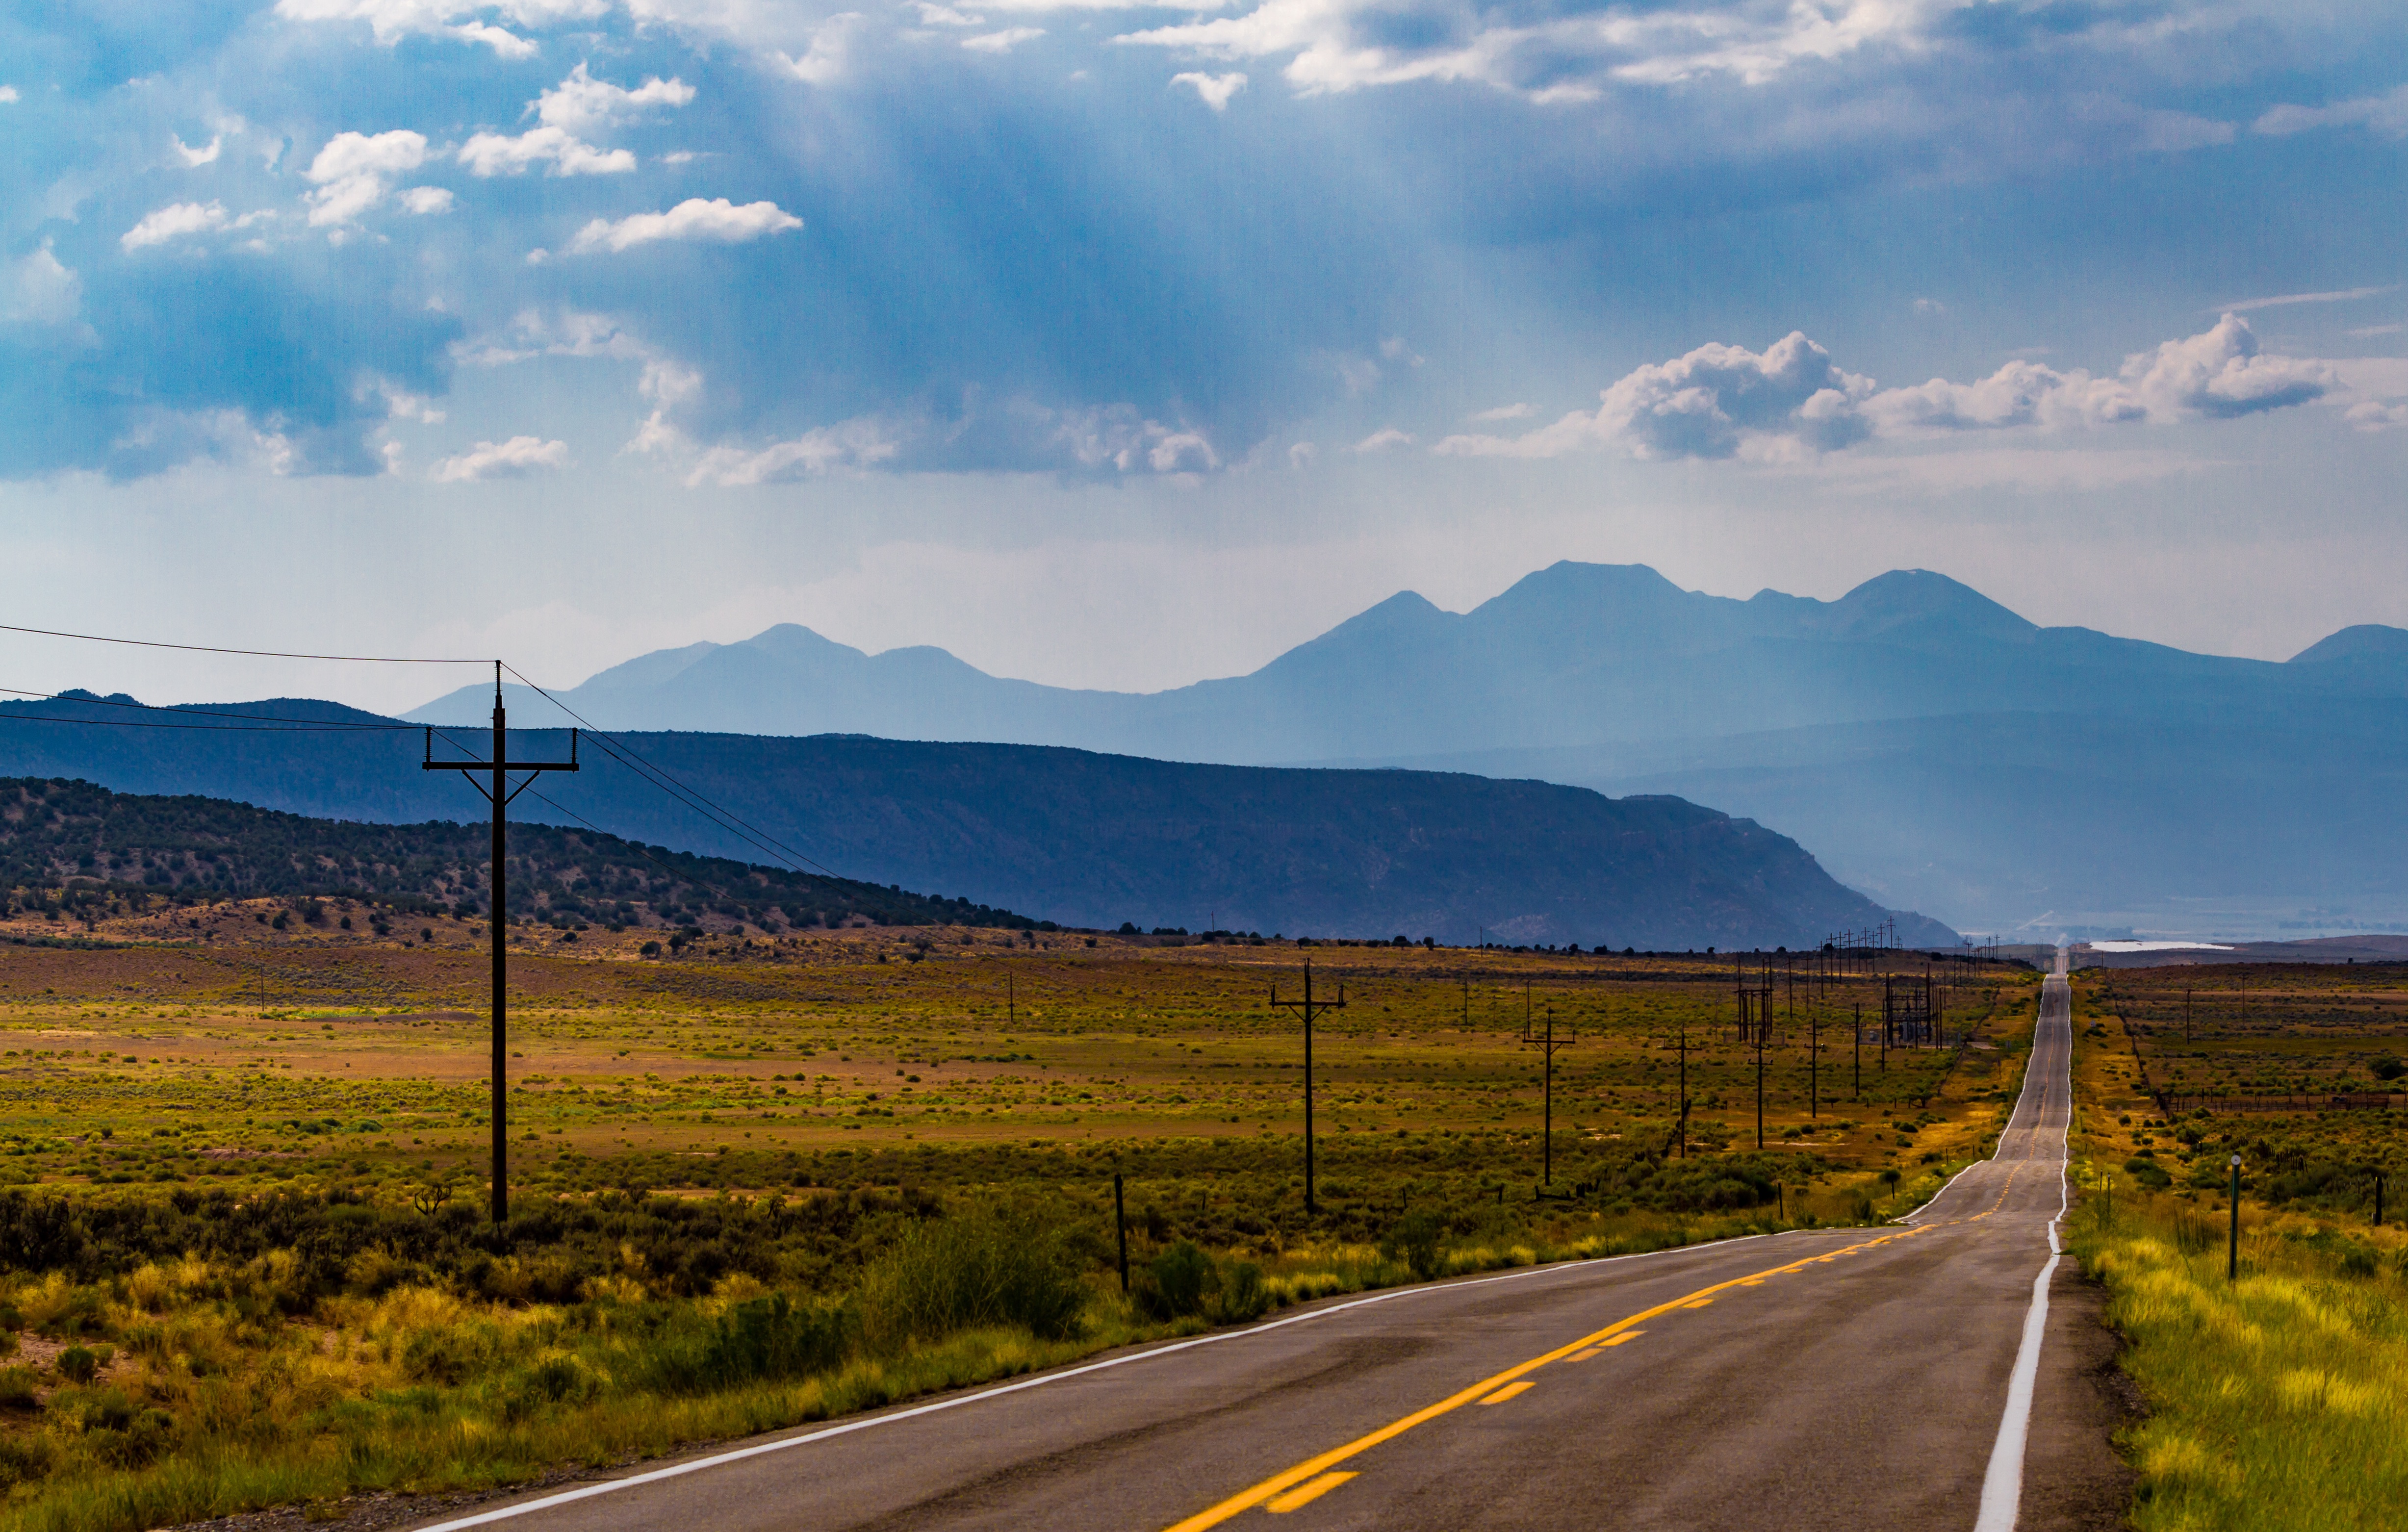
landscape, nature, horizon, mountain, cloud, sky, road, field, prairie, sunlight, morning, hill, highway, dawn, valley, mountain range, dusk, plain, road trip, grassland, infrastructure, plateau, rural area, natural environment, geographical feature, atmospheric phenomenon, mountainous landforms